Sergey Boyarsky

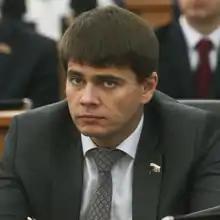

Sergey Boyarsky (born 24 January 1980, Leningrad) is a Russian political figure, deputy of the 7th and 8th State Dumas convocations.